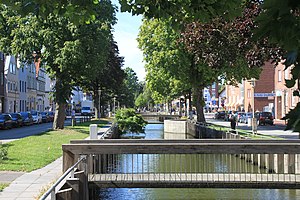
Glückstadt / Historie / Grundlæggelse og tidlige år
Kanal (Fleet) i bymidten
Glückstadt er en by i det nordlige Tyskland, beliggende ved den nedre del af floden Elben i Holsten.